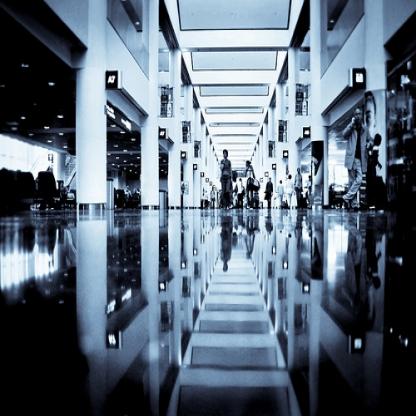
Scene: Indoor